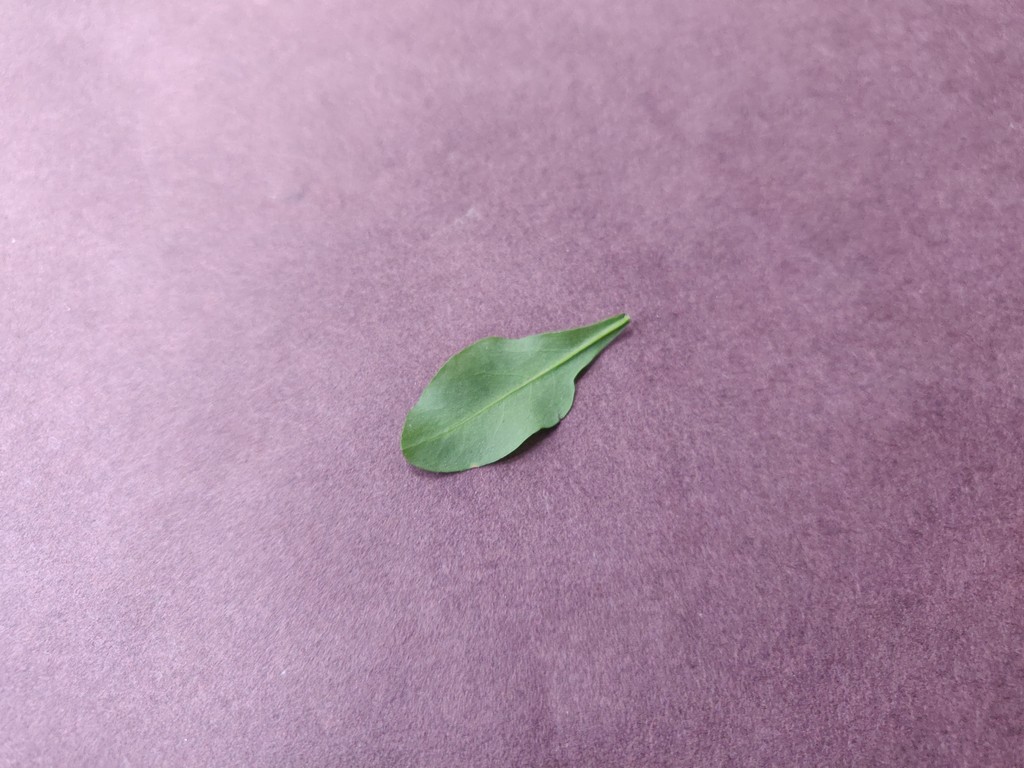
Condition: Healthy
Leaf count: single
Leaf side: back